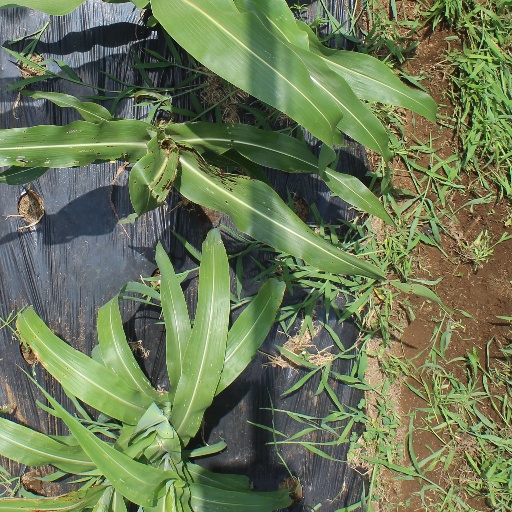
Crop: sorghum